2008 Toyota/Save Mart 350

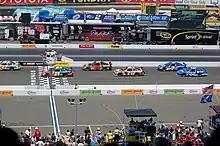
The drivers on the parade lap

The Australian rookie Marcos Ambrose had his first NASCAR Cup race/start in this race. He started 7th and the NASCAR Cup world noticed him. When Marcos Ambrose came to Sonoma to race, the fans and drivers remembered him for him being crashed by Robby Gordon in 2007 at Montreal with 2 laps left. Marcos Ambrose because of his road course talent & good finishes in the Busch series in his past, qualified seventh; and was contending to win in his Wood Bros. #21 Chevy. However, with 25 laps left, NASCAR veteran Elliott Sadler tapped Marcos Ambrose who crashed and was damaged enough that he could not race anymore that day. Marcos Ambrose was really unhappy about the end of his good run and in post-race ceremonies he argued with Elliott Sadler in the garages. Ambrose said to reporters that he felt like beating Elliott Sadler for the tap but he got over it the next week after a call/apology from Sadler. Marcos finished in 42nd spot as a heartbreak for his first NASCAR Cup run.